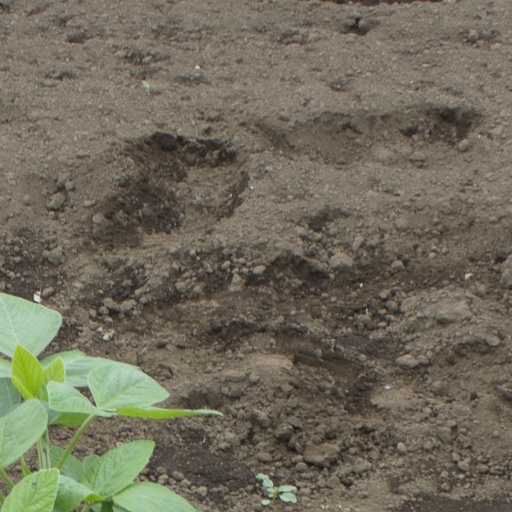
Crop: soybean